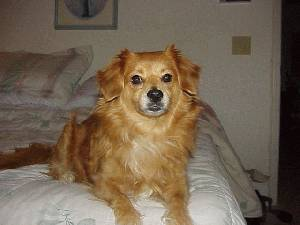
Breed: pomeranian